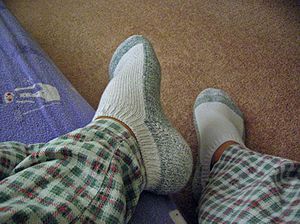
Soklet
Person iført ankelsokker.
En soklet eller ankelsok er en sok med et ganske kort skaft.